Post-traumatic stress disorder

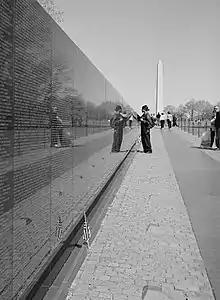
Vietnam Veterans Memorial, Washington, D.C.

The United States provides a range of benefits for veterans that the VA has determined have PTSD, which developed during, or as a result of, their military service. These benefits may include tax-free cash payments, free or low-cost mental health treatment and other healthcare, vocational rehabilitation services, employment assistance, and independent living support.